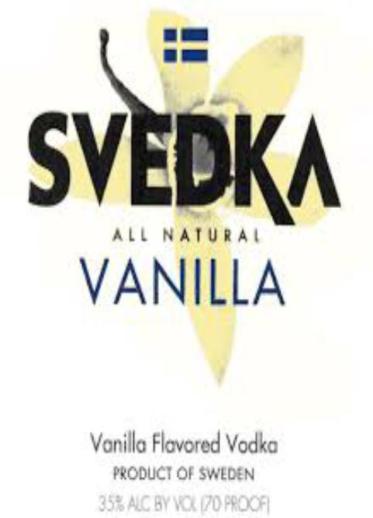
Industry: Food